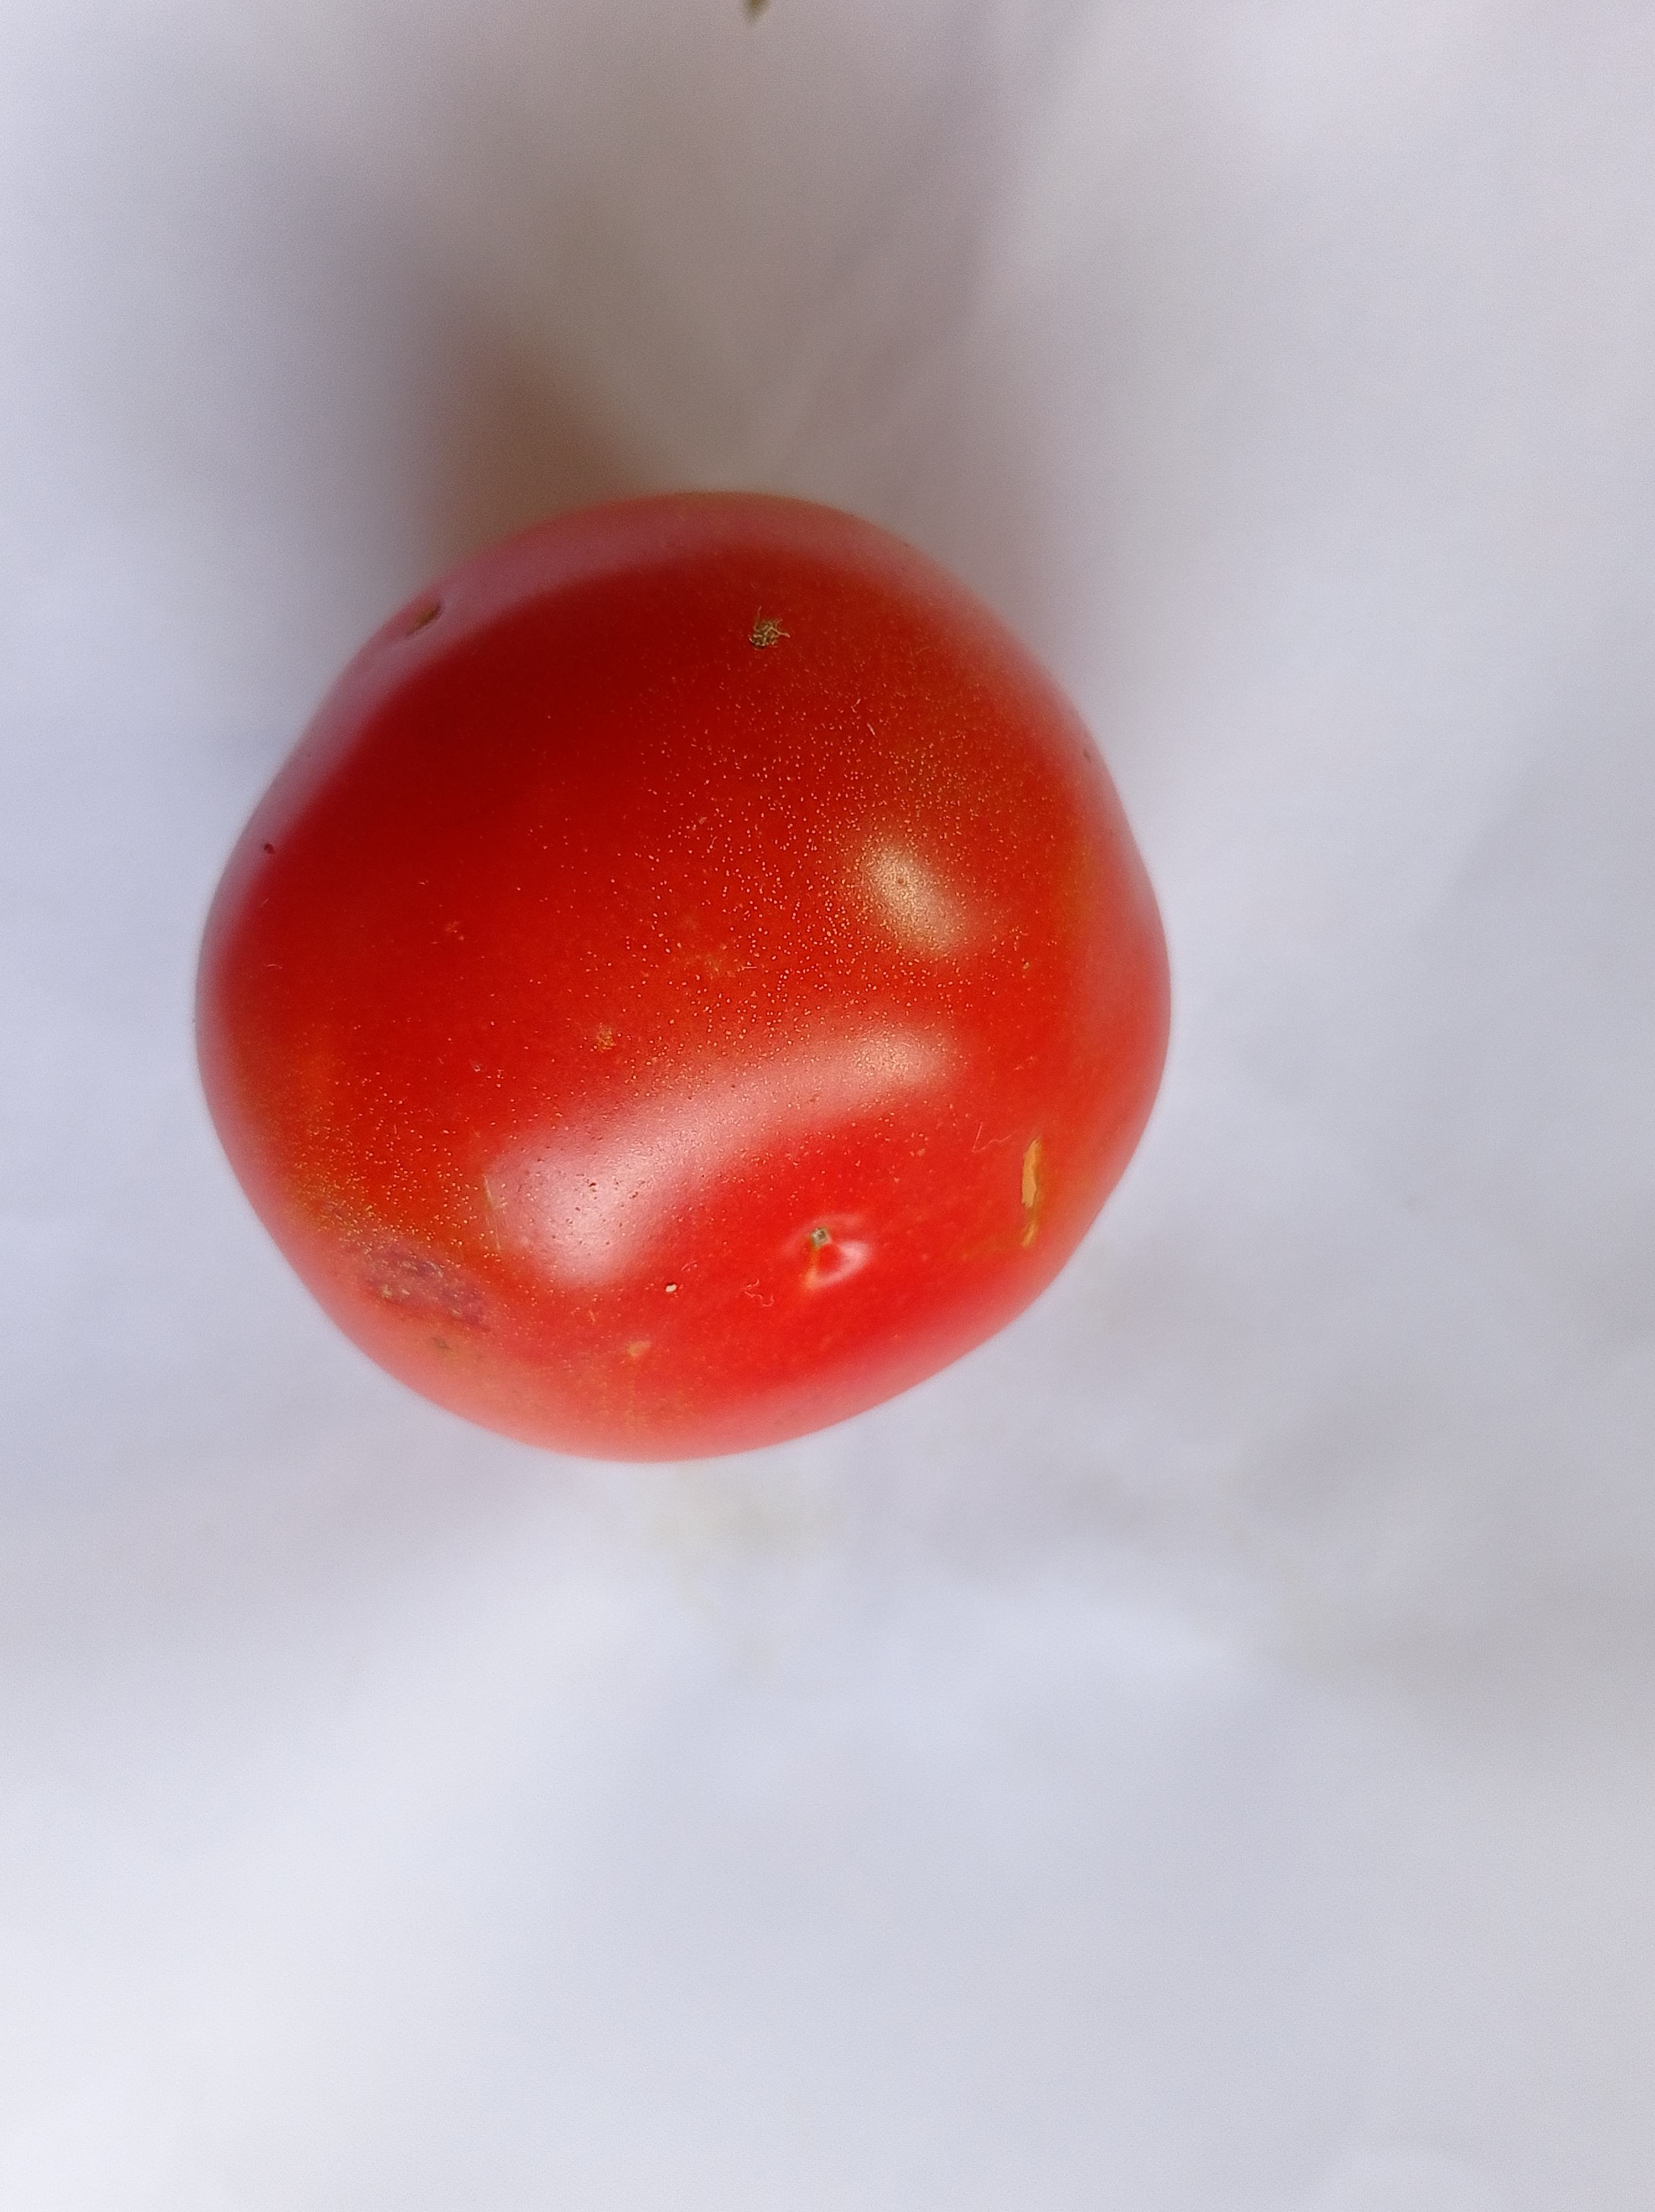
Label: Fresh